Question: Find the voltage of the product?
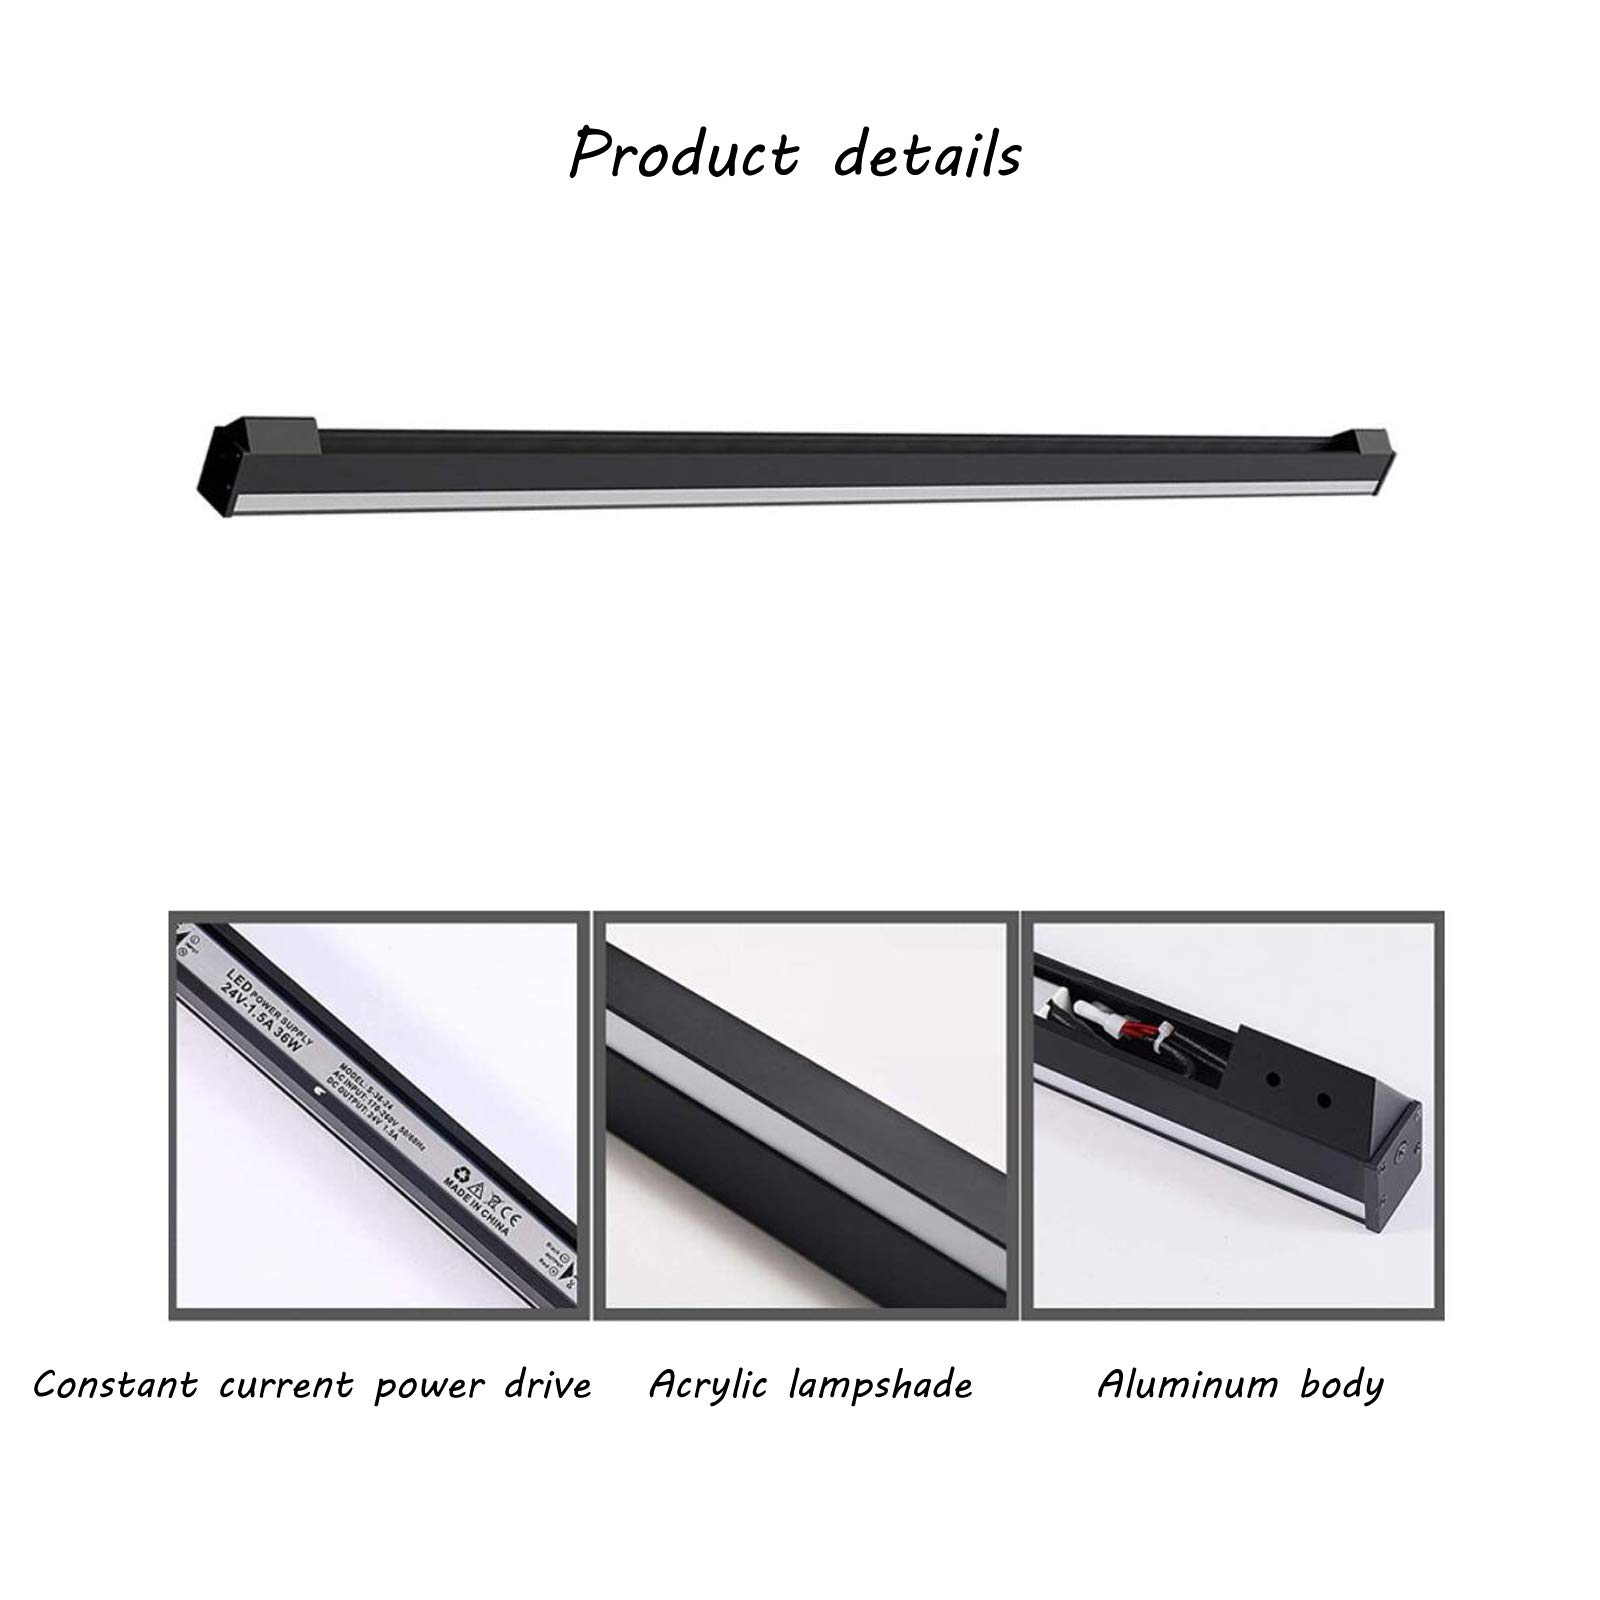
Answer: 24.0 volt